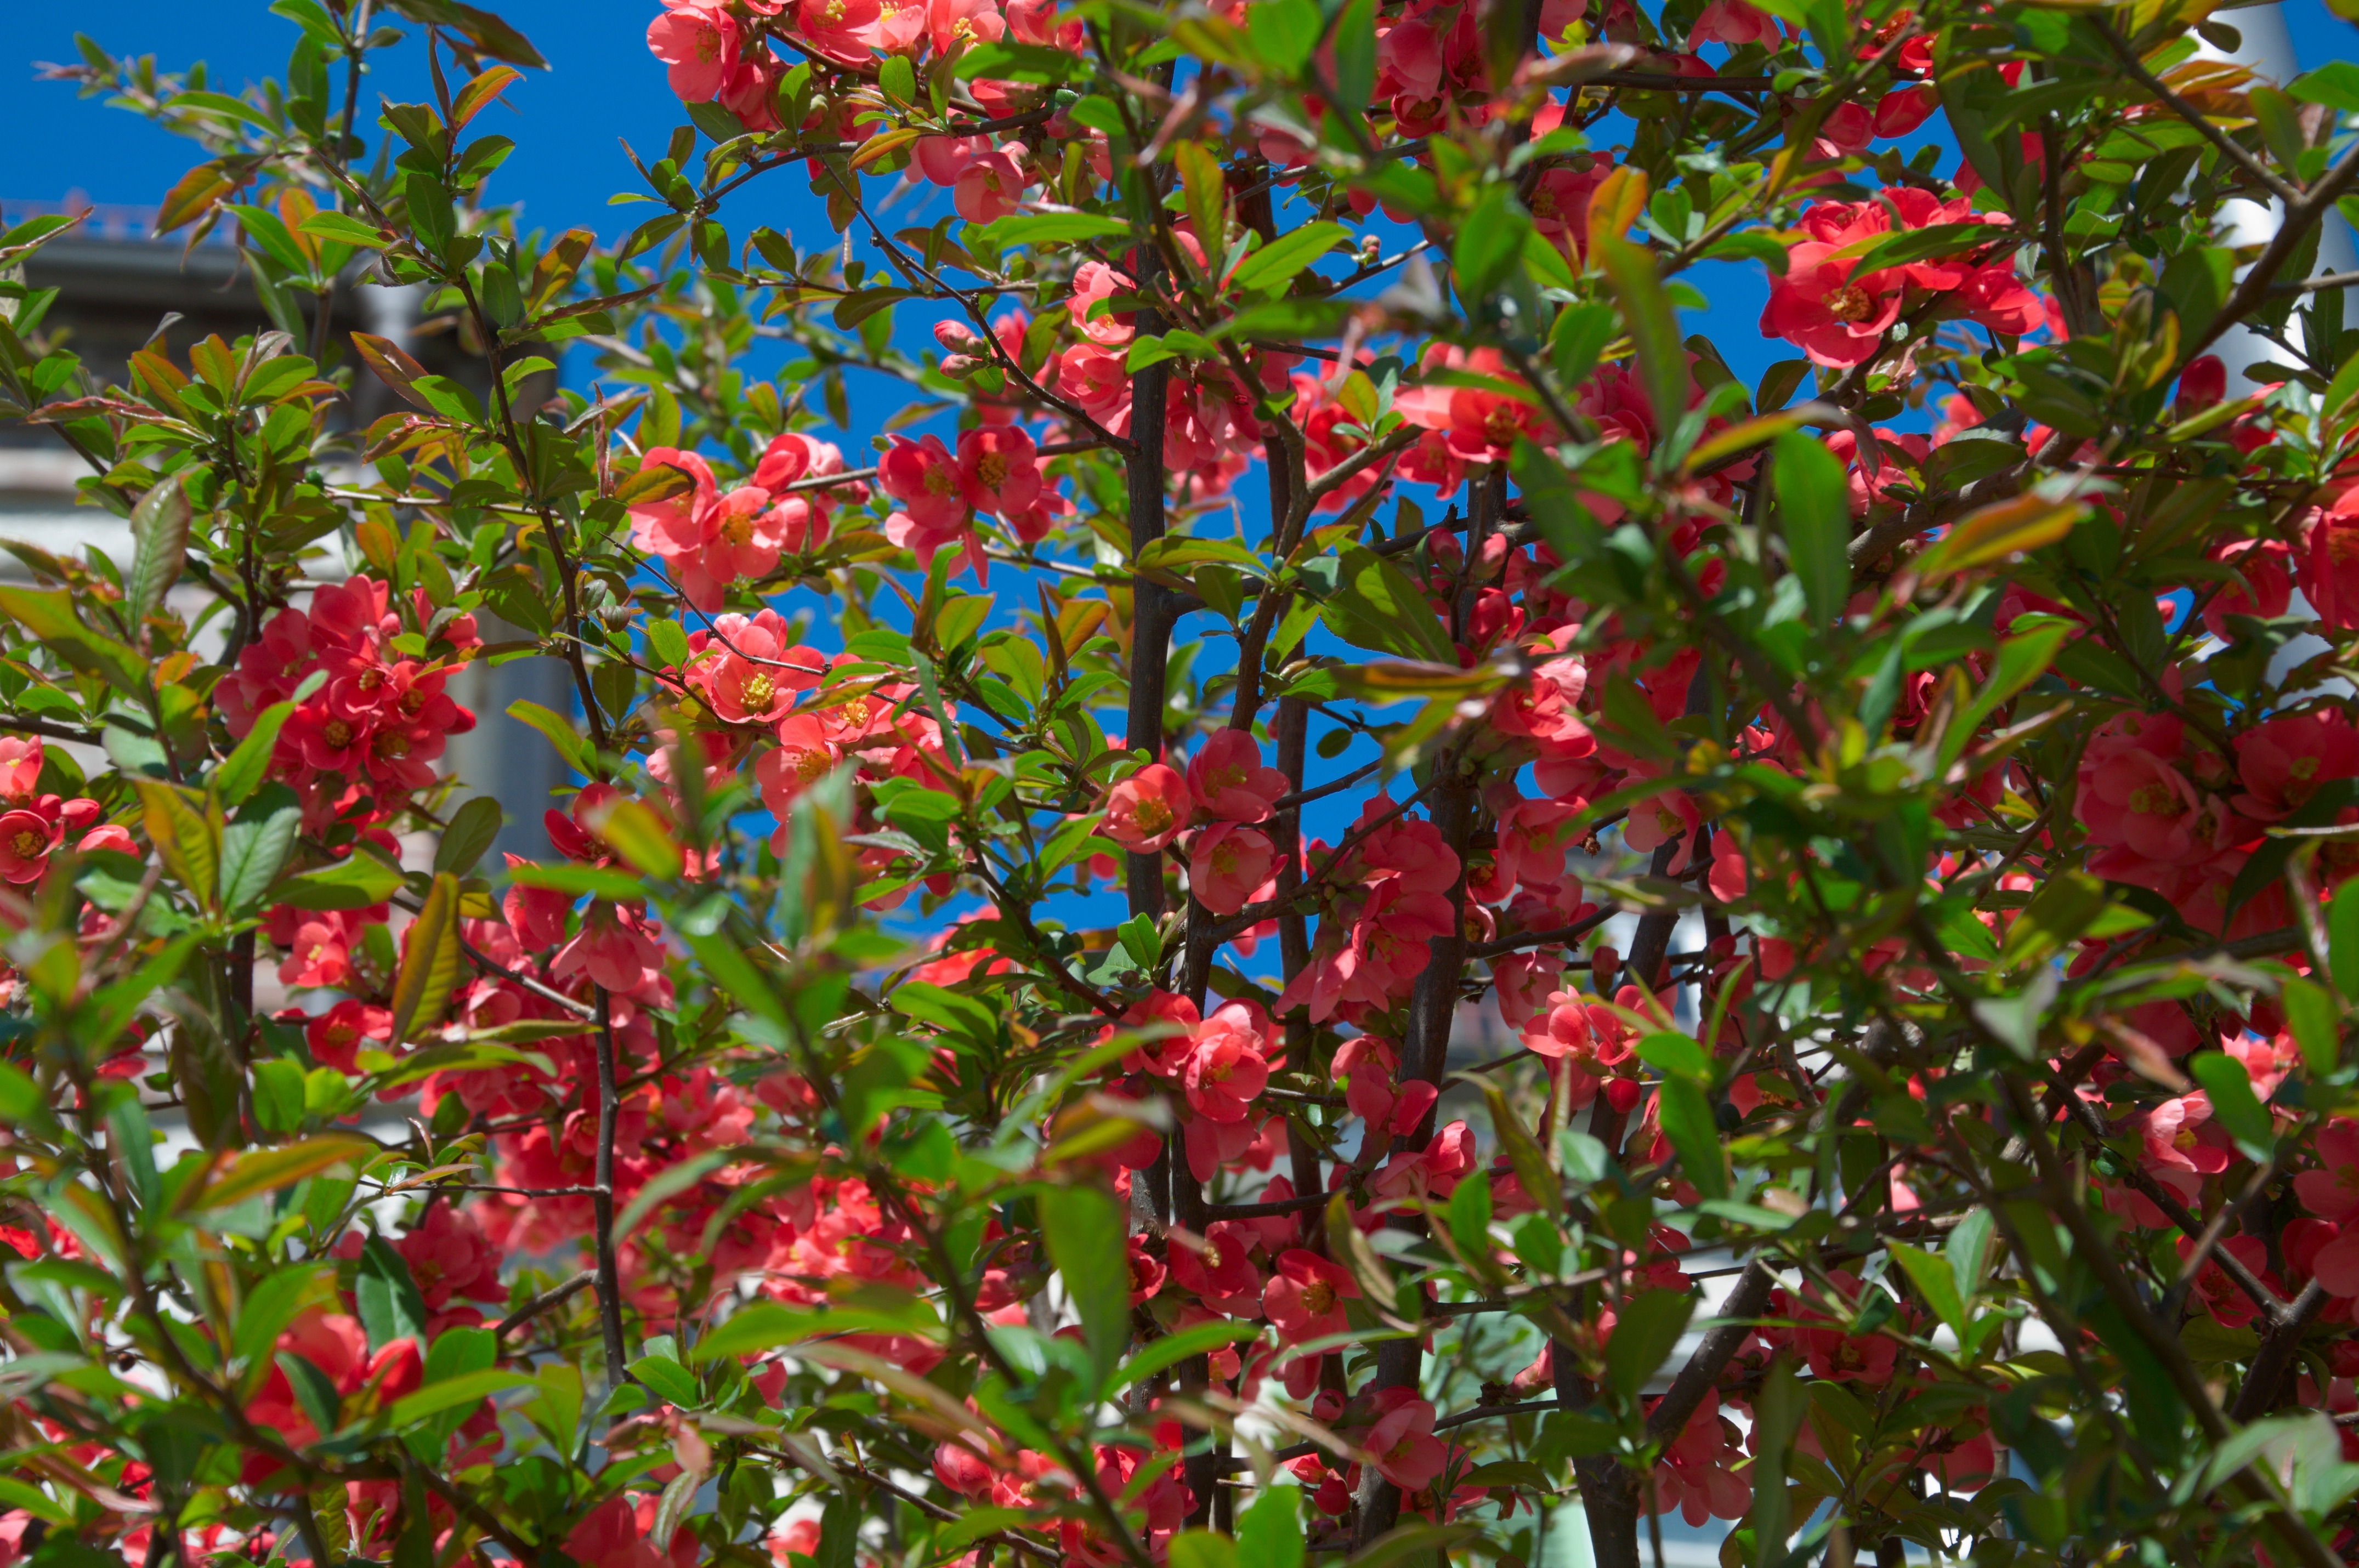
tree, plant, sky, flower, red, produce, evergreen, botany, blue, garden, flora, flowers, shrub, flowering plant, land plant